St. Andrew's Episcopal Church (Yaphank, New York)

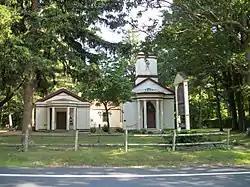

St. Andrew's Episcopal Church is a historic church on East Main Street in Yaphank, New York.